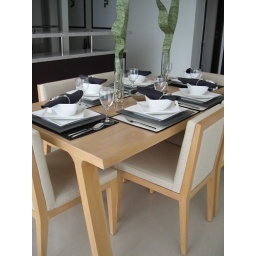
dining table and chair all done in bleached narra